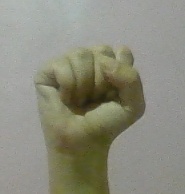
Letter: saad